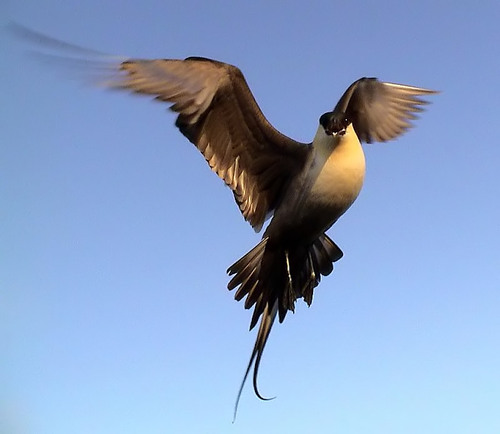
this bird has a black belly, white breast, and black crown.
an elegant looking brown and black bird with pale brown throat, breast and belly, black fanned long tail with two long plumes.
a large bird with a white breast, black belly, large black wings, and a black crown.
very large bird with a long wing span & a white stomach, black head with a long tail.
this bird has a white throat and breast, black belly, and brown wings.
this bird has wings that are black with a white belly
this bird is brown with a white breast and light brown throat, while the head is black.
this bird has wings that are grey and has a yellow belly
this is a large bird with a light brown color for its feathers, yellow-cream belly and a dark head.
this bird is white and black in color, and has a black beak.
Species: Long Tailed Jaeger